Strengthen the Arm of Liberty Monument (Pine Bluff, Arkansas)

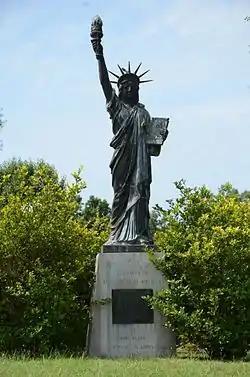

The Strengthen the Arm of Liberty Monument is a replica of the Statue of Liberty ("Liberty Enlightening the World") in Pine Bluff Memorial Gardens, on the south side of 10th Avenue between Georgia and State Street in Pine Bluff, Arkansas. It was placed by the Boy Scouts of America (BSA) as part of its 1950s era campaign, "Strengthen the Arm of Liberty." The statue is in height, made of copper, and is mounted on concrete base tall. The statue faces north, toward the Pine Bluff Civic Center, and there is a bronze commemorative plaque on the north face of the base. It is one of two BSA-placed statues in the state; the other is in Fayetteville.